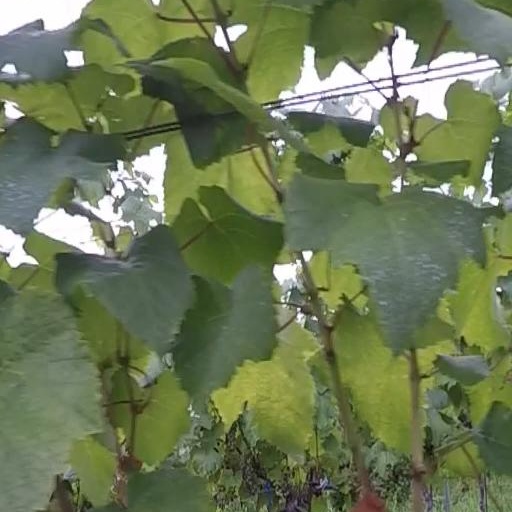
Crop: grape